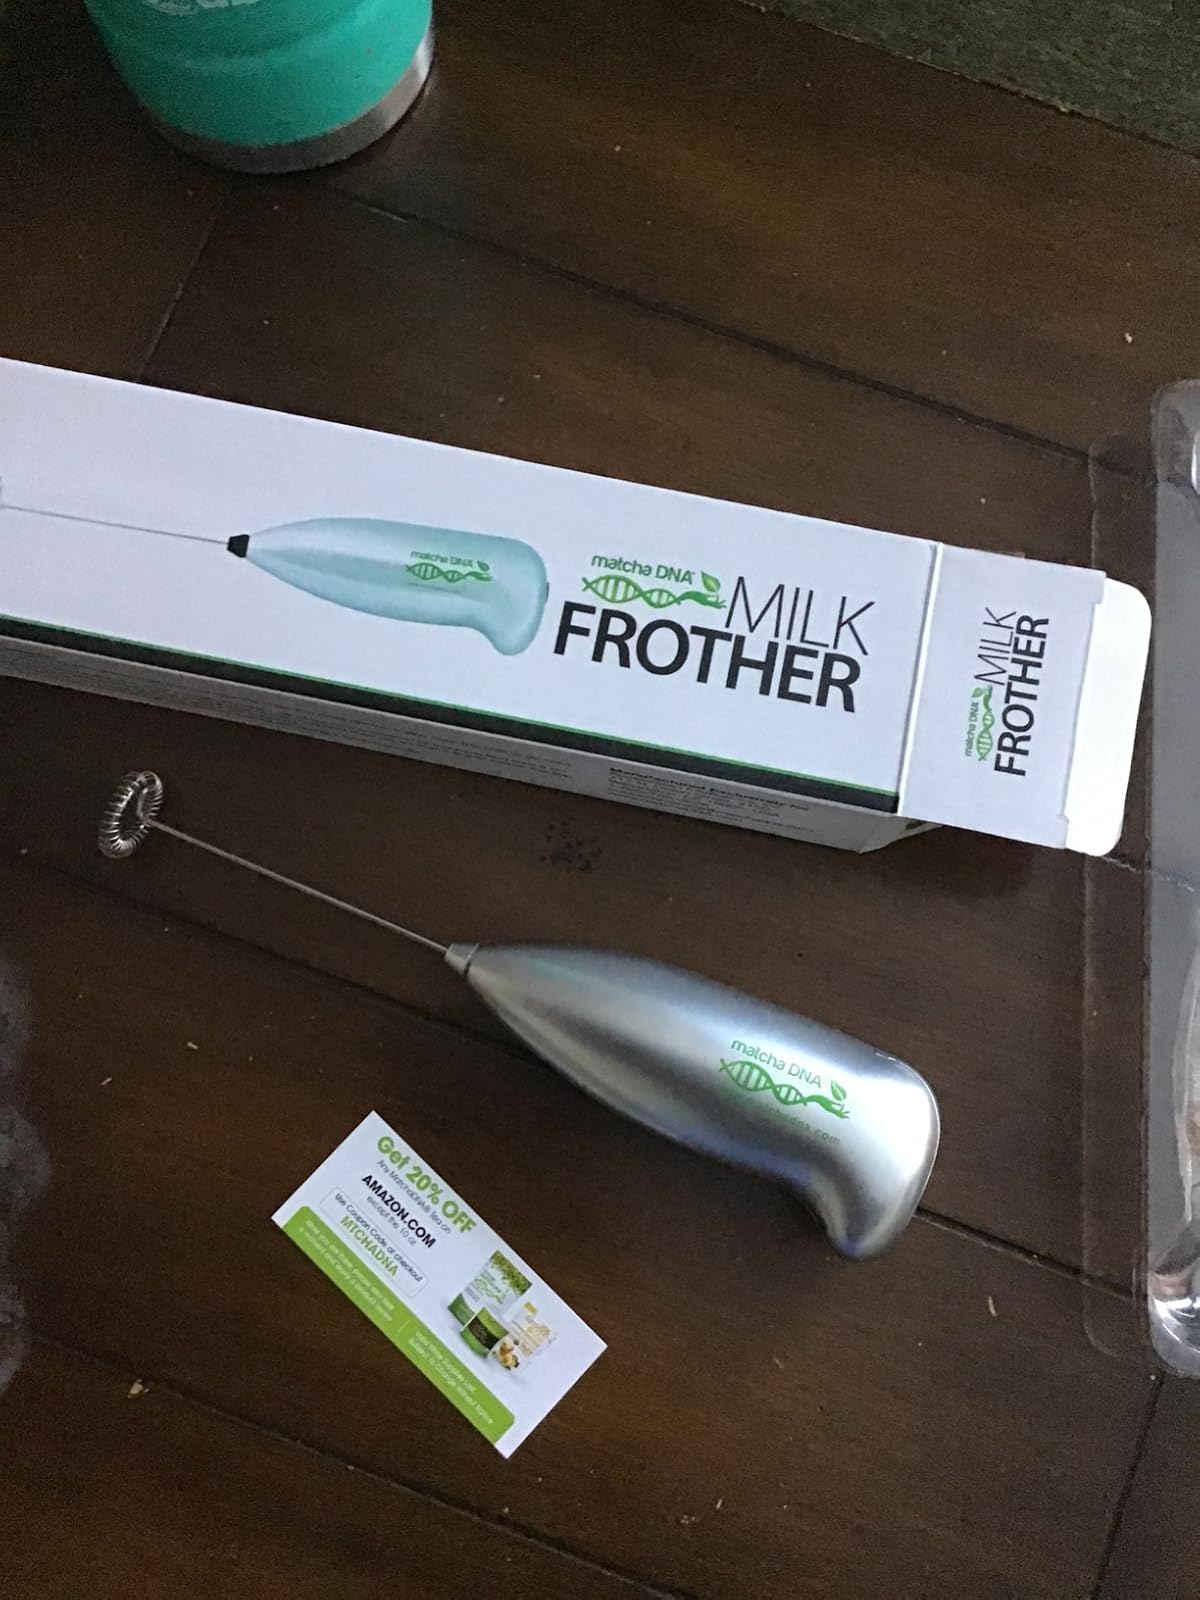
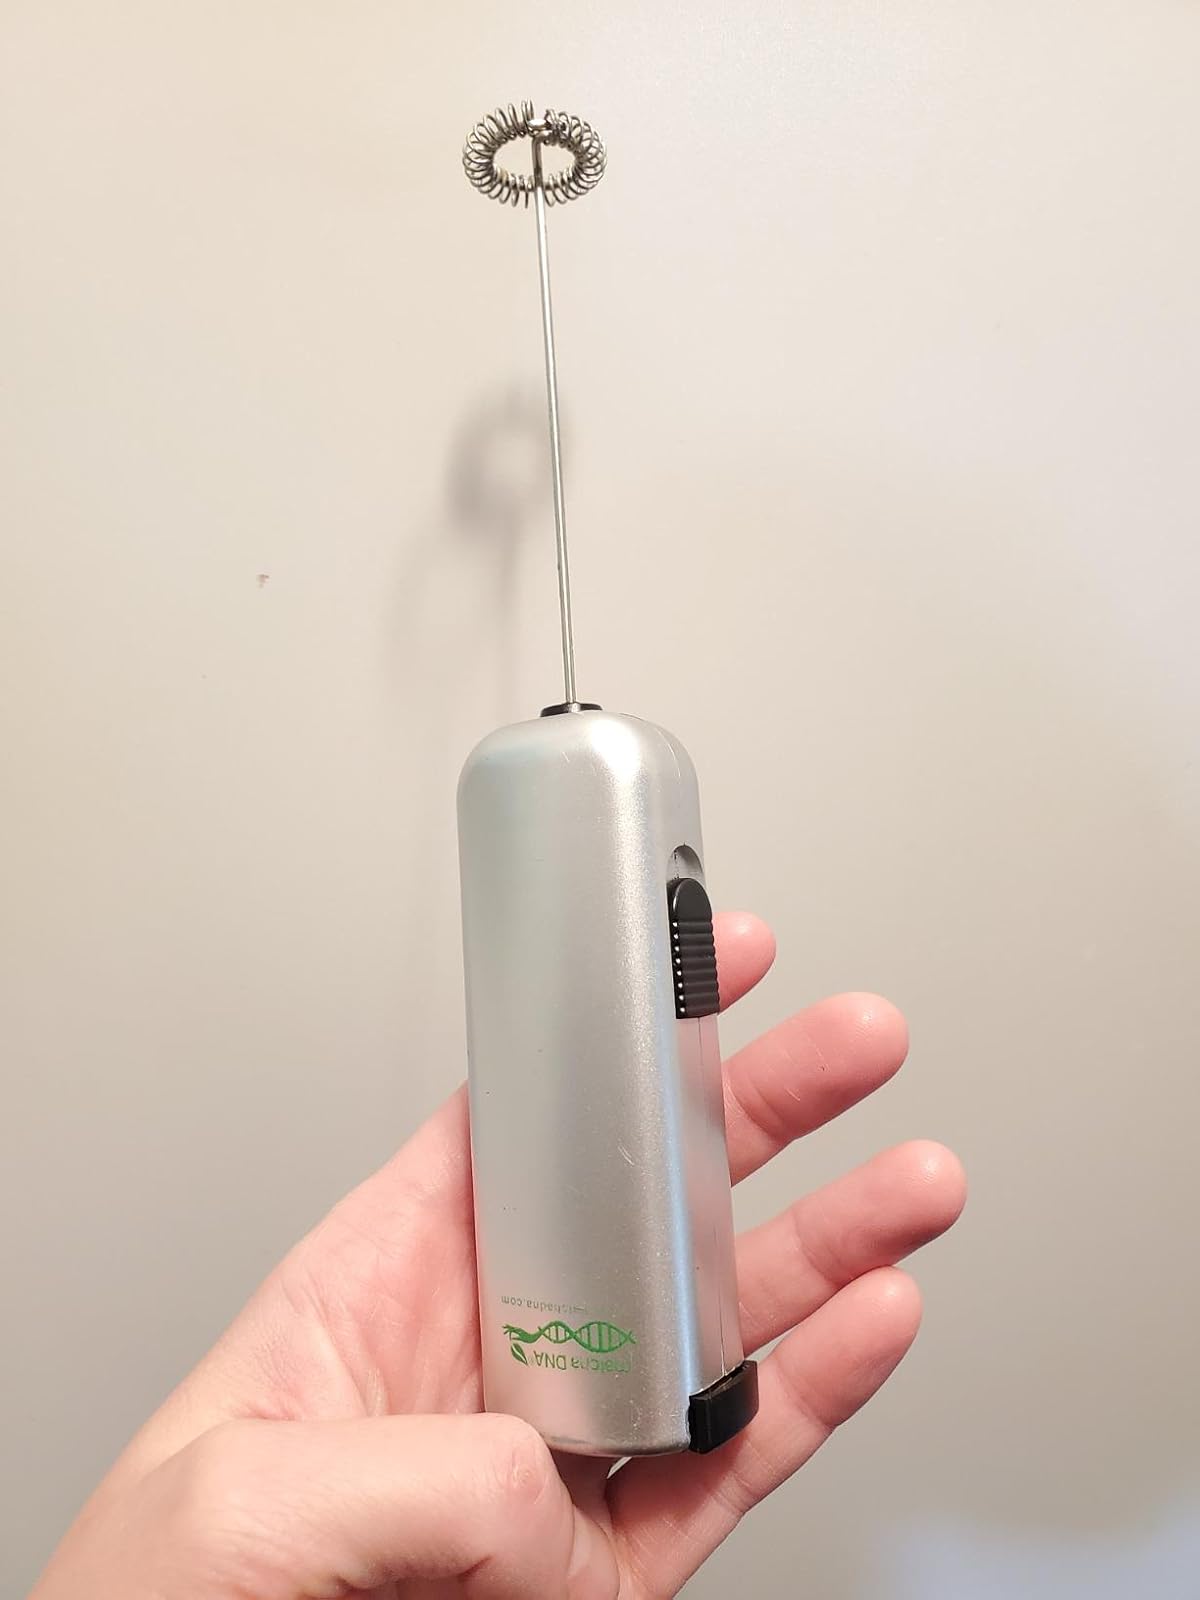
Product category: items_mixer
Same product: no